Question: Please indicate a possible affordance area of the motorcycle that can be used for sitting on
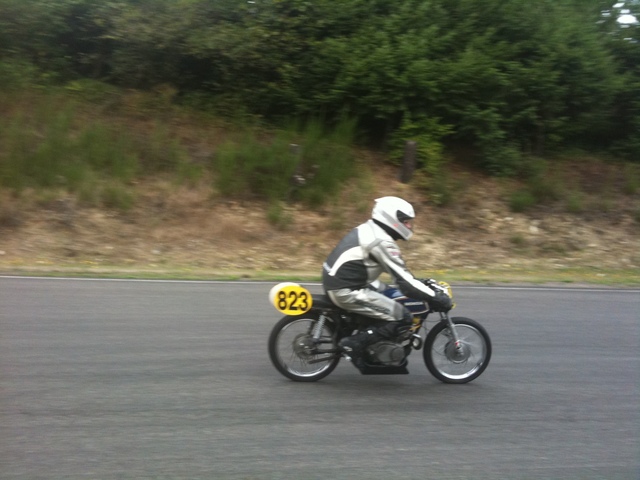
Answer: [313, 288, 412, 318]